Preston Smith (general)

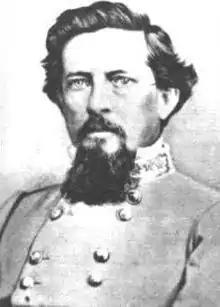

Preston Smith (December 25, 1823 – September 19, 1863) was a Confederate military officer in the Confederate States Army during the American Civil War. He was killed in action during a night attack during the Battle of Chickamauga in northern Georgia.